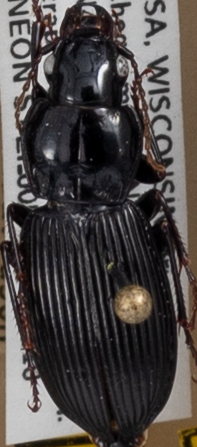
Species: Pterostichus novus
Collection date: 2021-08-10 04:00:00
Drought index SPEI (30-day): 1.19
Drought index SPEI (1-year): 0.212
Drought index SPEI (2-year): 1.546